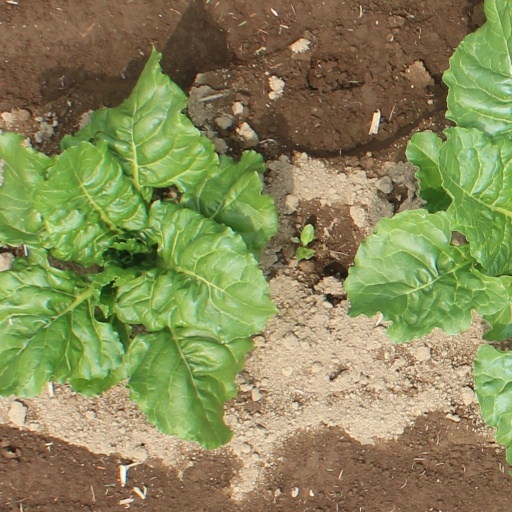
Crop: sugar beet